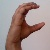
The image shows a hand gesture representing the letter 'C' in Indian Sign Language.